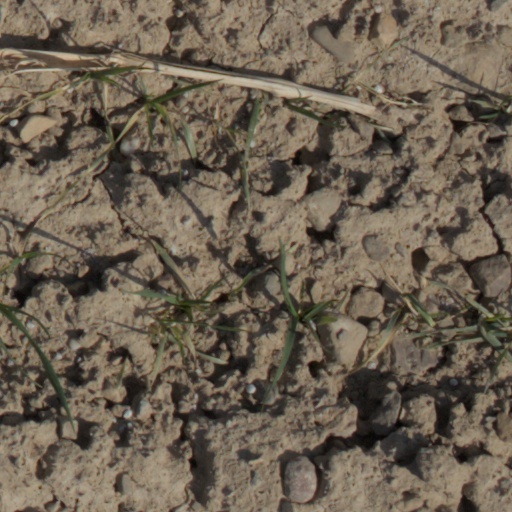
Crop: wheat